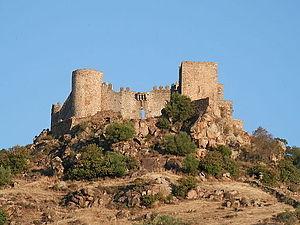
Cette liste recense les anciennes commanderies et maisons de l'Ordre du Temple dans l'actuelle communauté autonome d'Estrémadure.
Burguillos del Cerro est une commune d’Espagne, dans la province de Badajoz, communauté autonome d'Estrémadure.